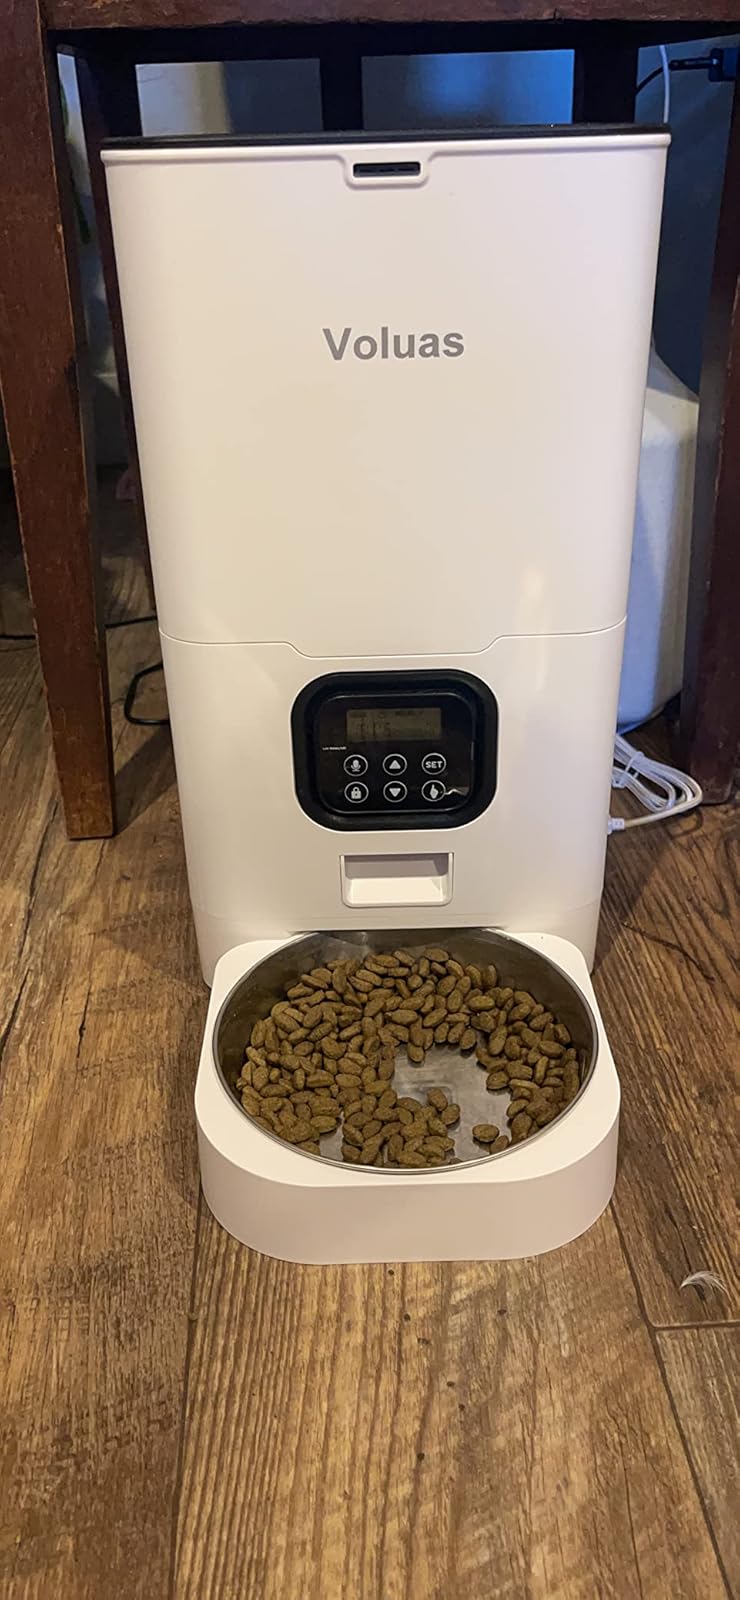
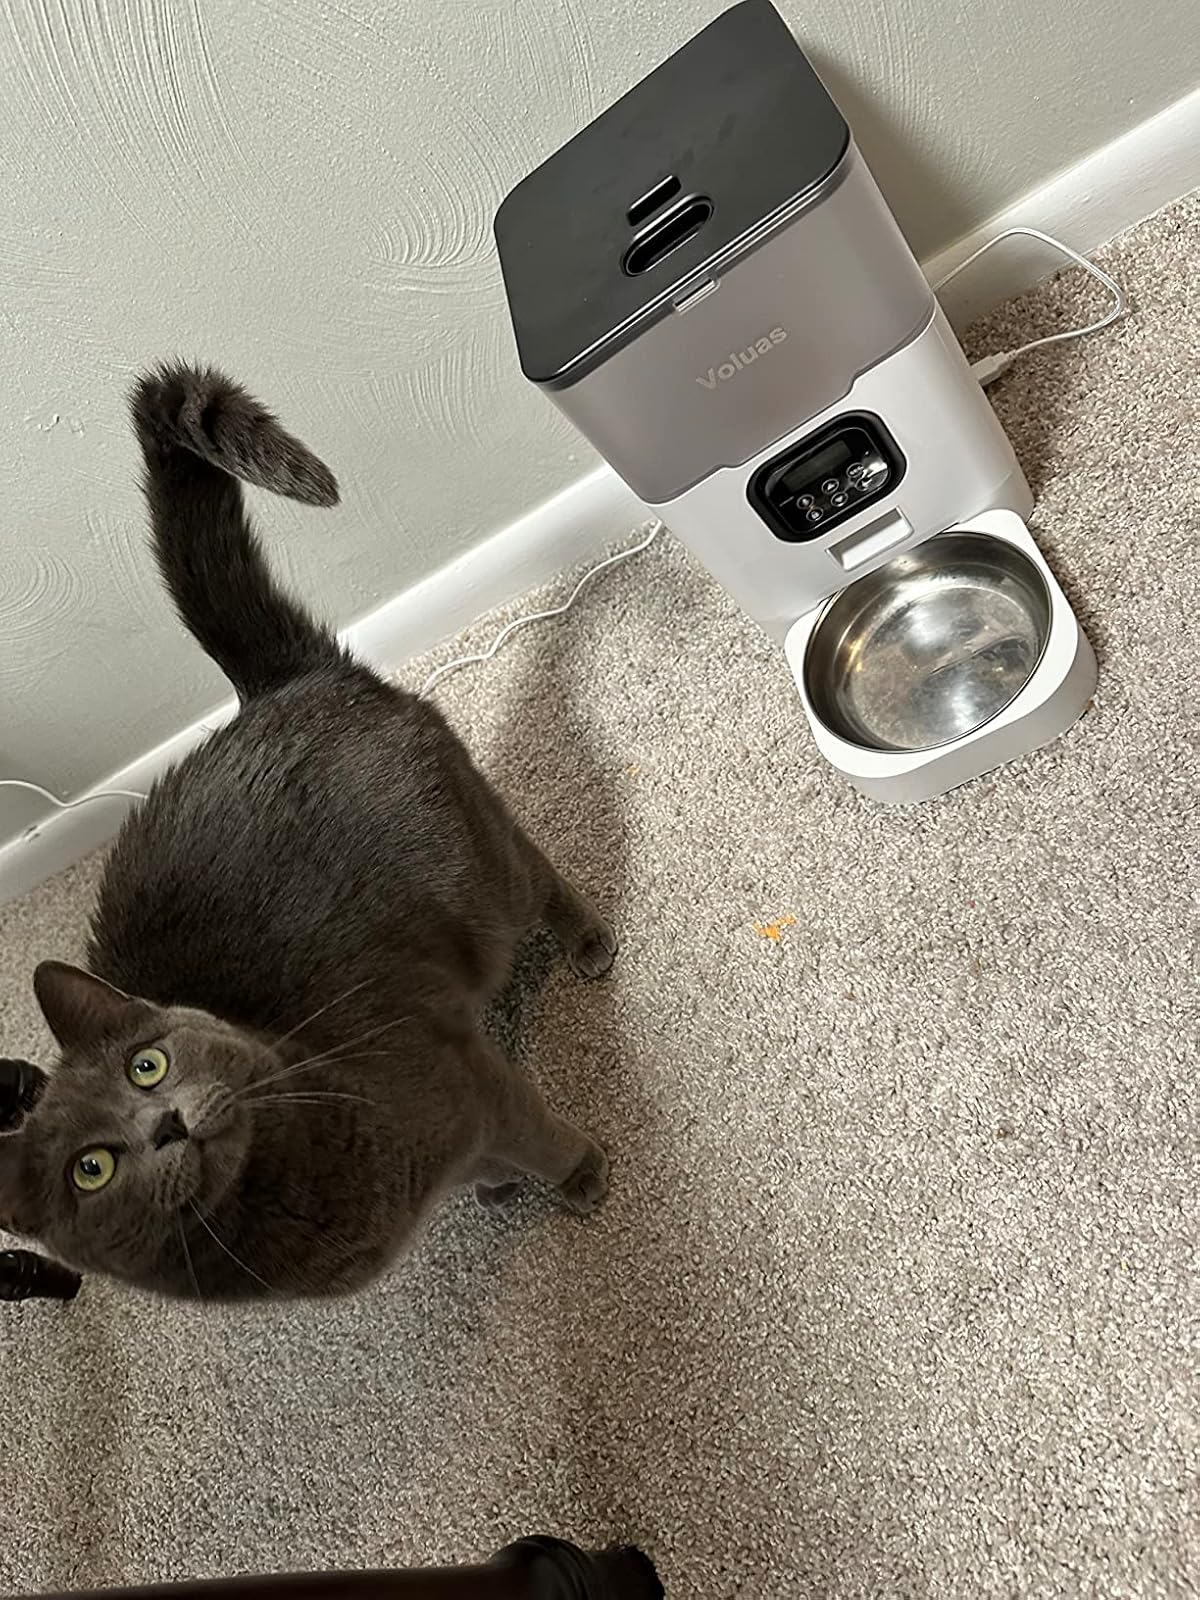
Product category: items_feeder
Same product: no